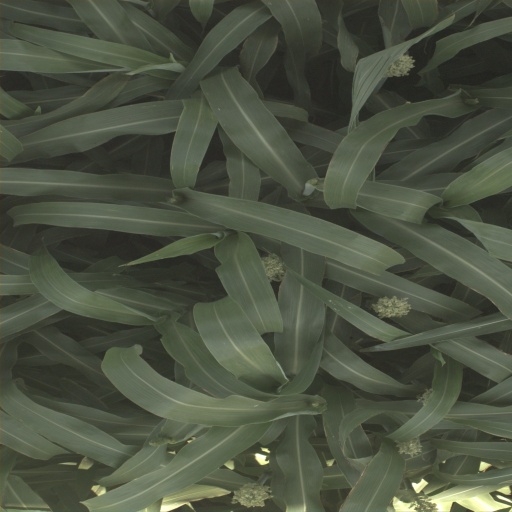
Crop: sorghum